Palace of Correio-Mor

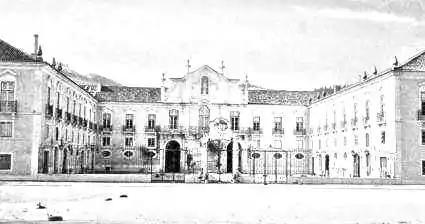
An engraving of the Quinta da Matta, showing front profile

The palace is located on the outskirts of the parish of Loures, on large tracts of forested lands that include a sizeable "frontyard". Entrance to the building is made by accessing the main gate, that includes a portico with the sculpted coat-of-arms of the Counts/Marquesses of Penfiel.